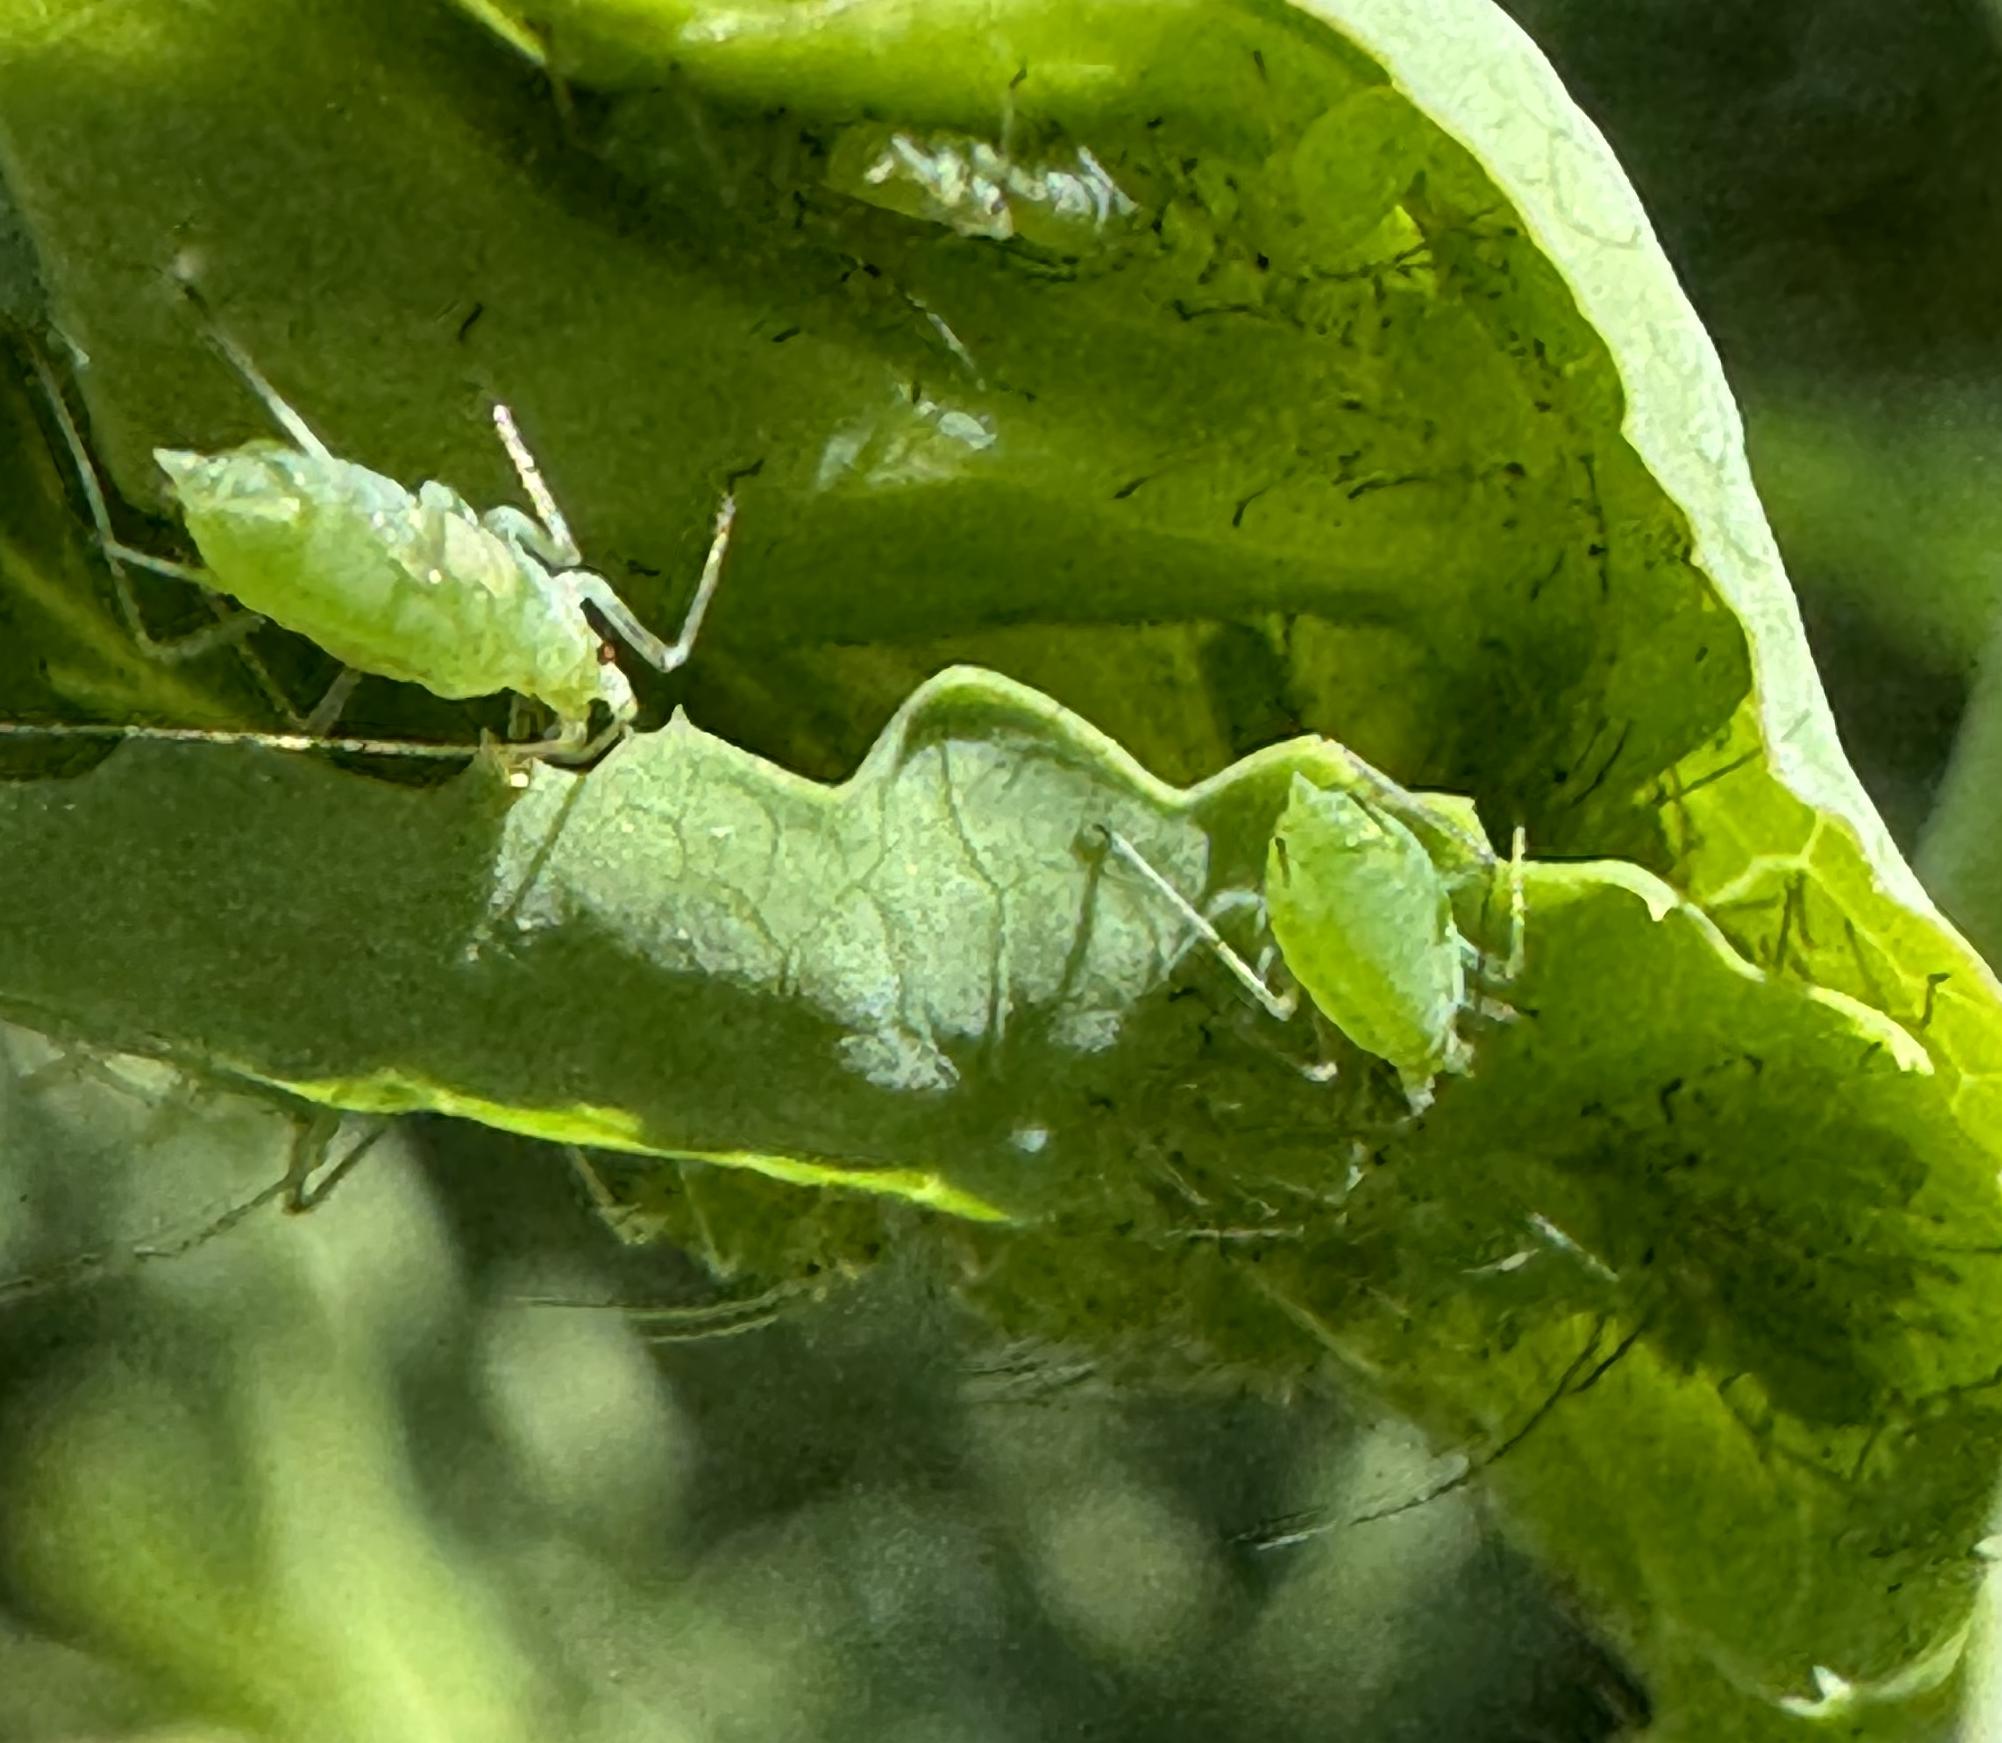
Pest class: pea_aphid